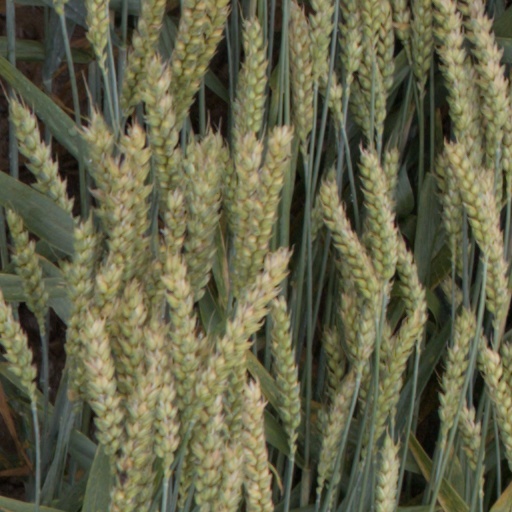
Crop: wheat